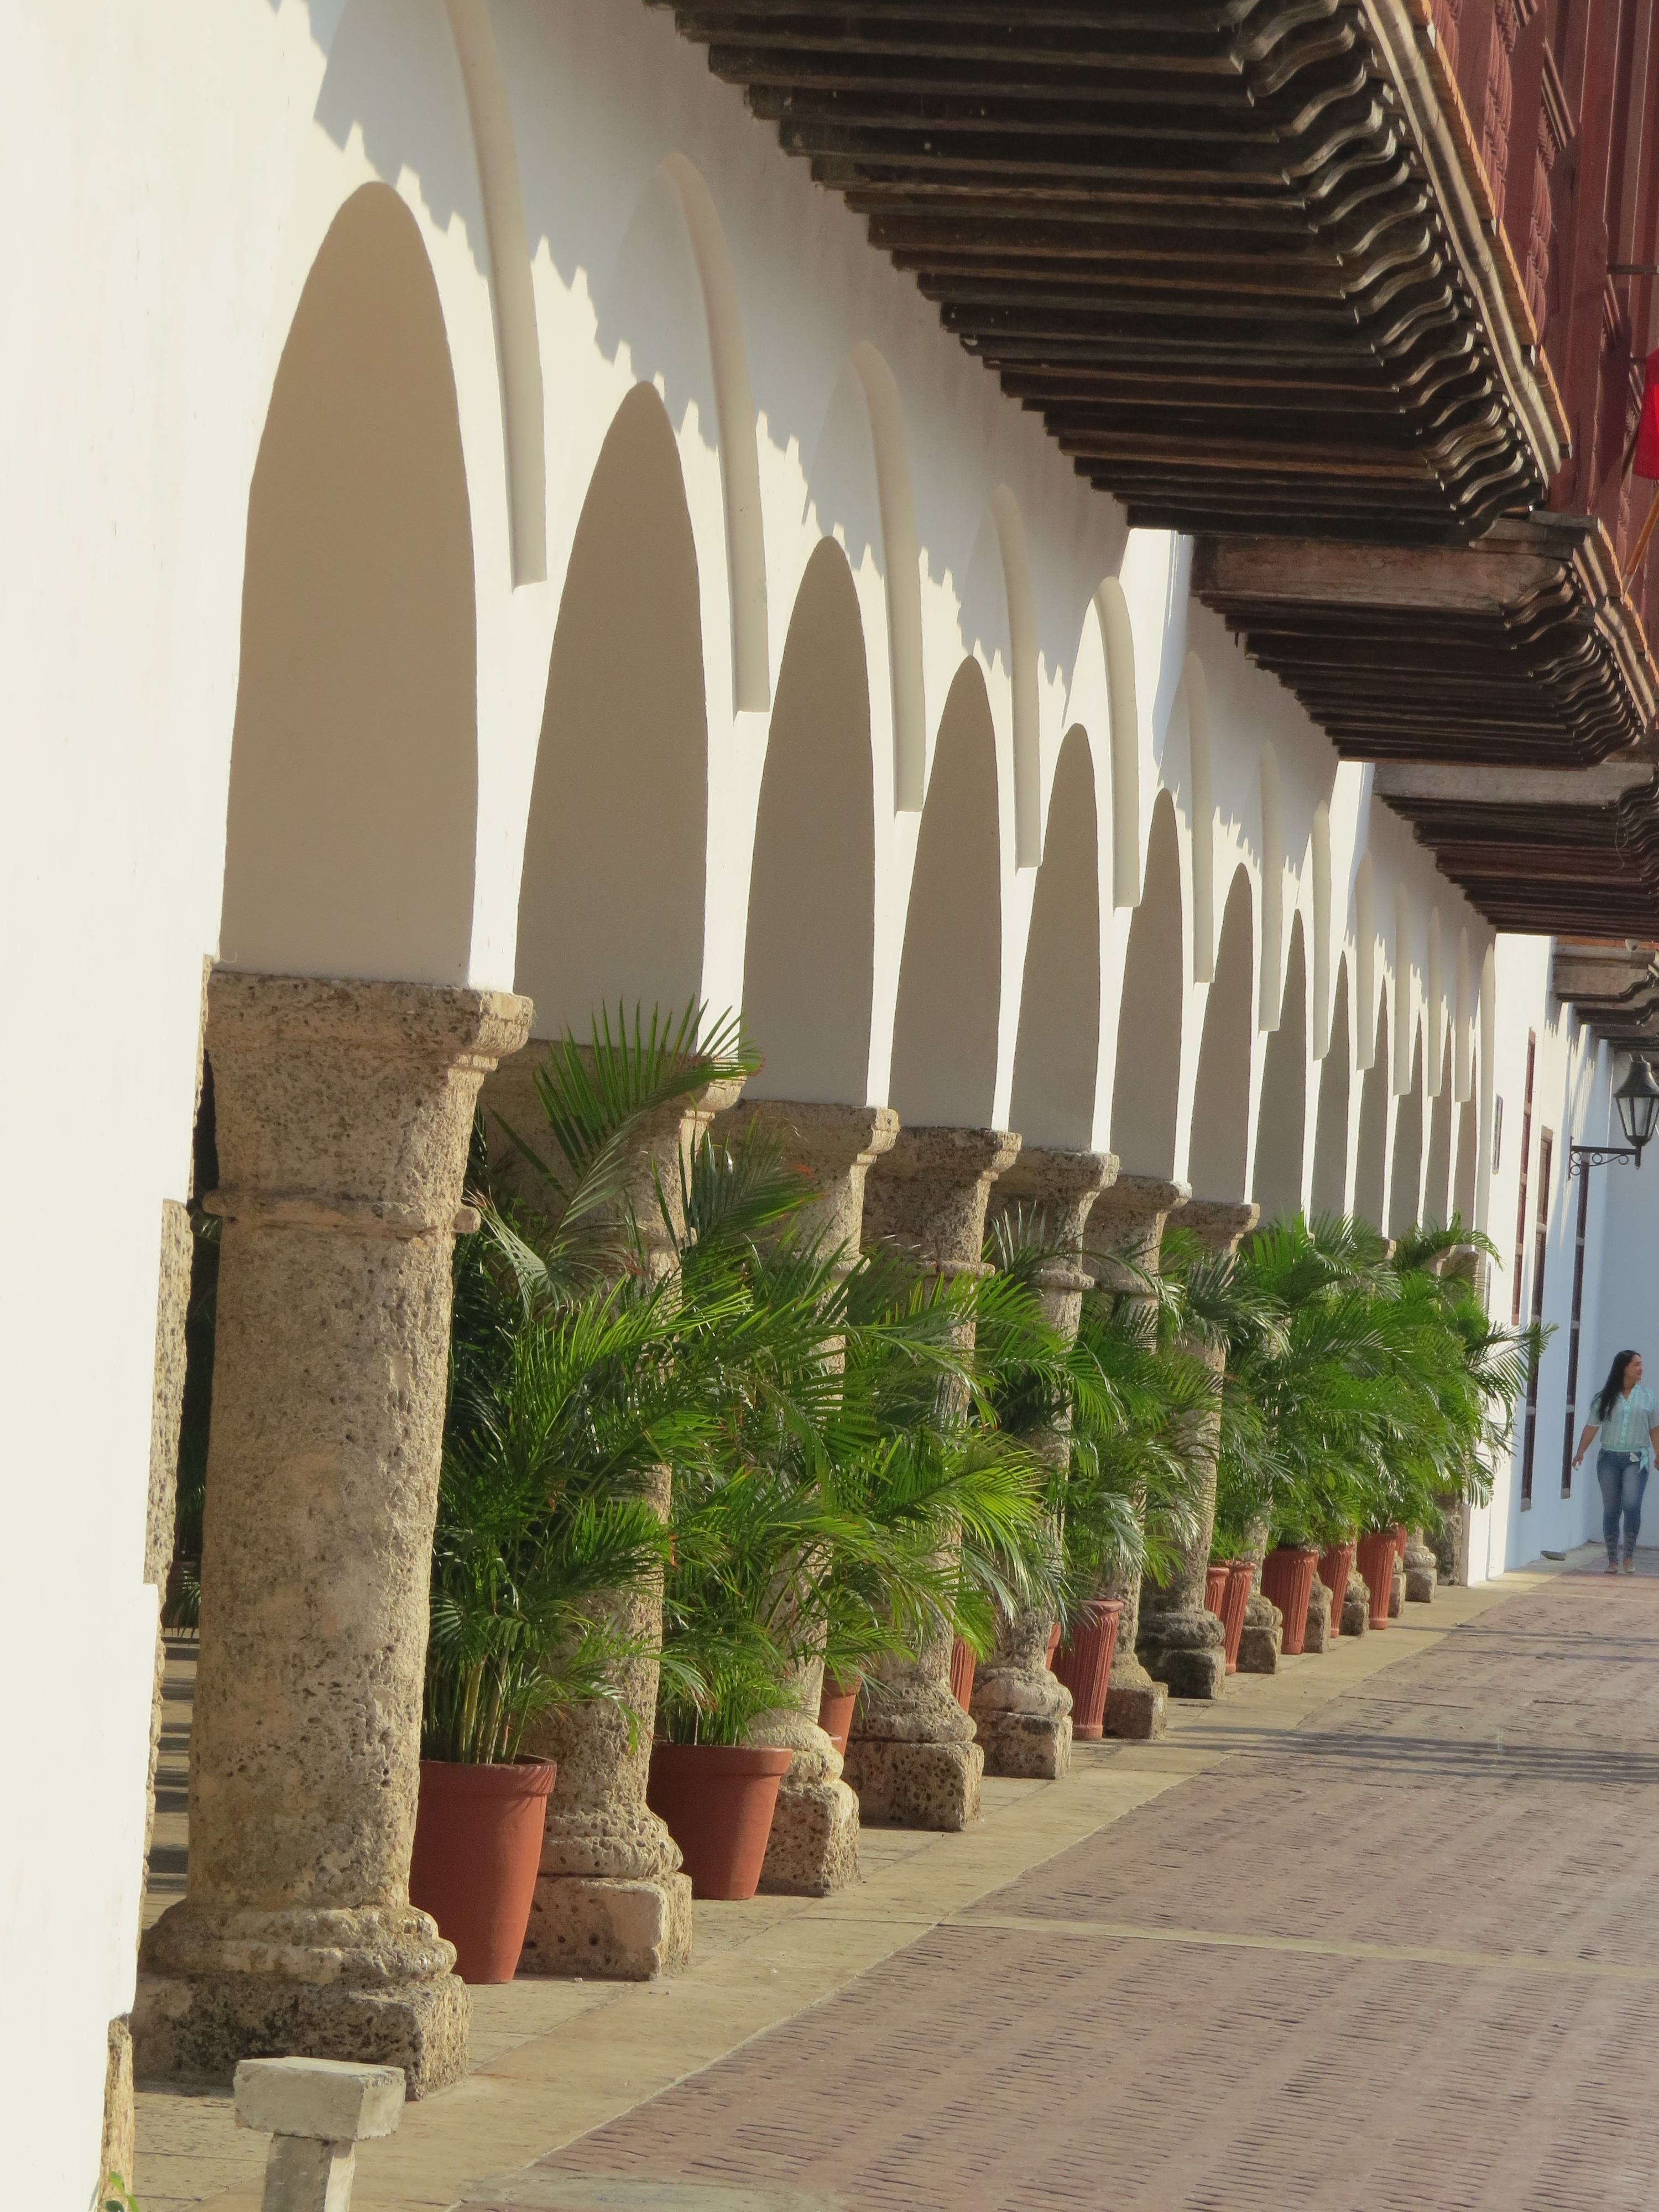
cartagena, arcos, arquitectura, columnas, arch, arcade, architecture, column, building, hacienda, plant, courtyard, shade